Wailuku Civic Center Historic District

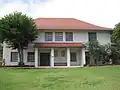

The Territorial Building was built in 1931, on the site of the former Courthouse/Town Hall for Maui next to the Ka'ahumanu Church. Designed by Hawaii-based architect C.W. Dickey, the building incorporates both Mediterranean Revival & Hawaiian architecture cues. The two-story stucco-covered stone building features a similar double-pitched hip roof like the library, with the addition of overhanging eaves and exposed rafters. A central entryway has a shed roofed lanai with decorative tiled elements, including a Spanish tile bench. Wrought-iron mock balconies, with French Doors, are to either side of the entryway lanai.